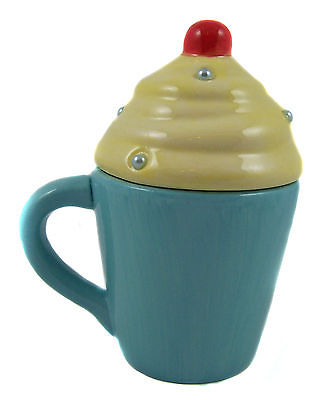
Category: mug